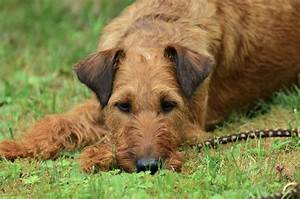
Label: dog